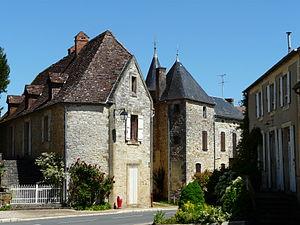
Maisons dans le village de Saint-Martial-de-Nabirat, Dordogne, France.
Saint-Martial-et-Saint-Aubin-de-Nabirat est une ancienne commune française du département de la Dordogne qui a existé de façon éphémère, de 1973 à 1983. Depuis, les deux communes initiales qui la composaient ont été rétablies.
Saint-Martial-de-Nabirat est une commune française située dans le département de la Dordogne, en région Nouvelle-Aquitaine.